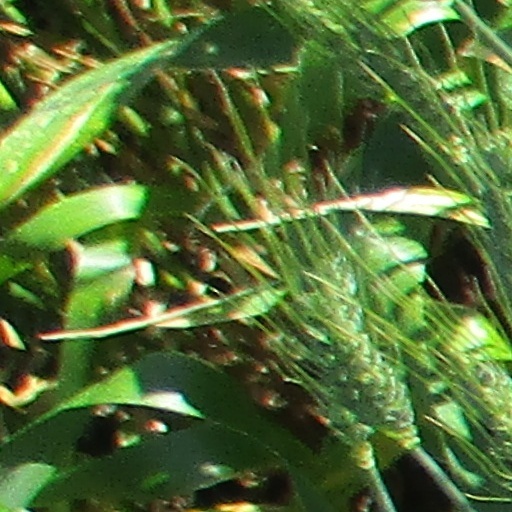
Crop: wheat